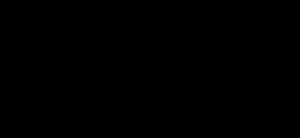
Beta-alanin
Sammenligning af β-alanin (th.) med det mere almindelige (chirale) aminosyre L-α-alanine (tv.)
β-Alanin eller beta-alanin er en modificeret udgave af aminosyren alanin. β-alanin er en ikke-essentiel aminosyre, som ikke indgår i kroppens biosyntese af proteiner og enzymer. Den er ikke essentiel, fordi menneskets leverceller er i stand til selv at syntetisere β-alanin. Man får dog en vis mængde β-alanin igennem kosten. Specielt kød indeholder store mængder β-alanin.